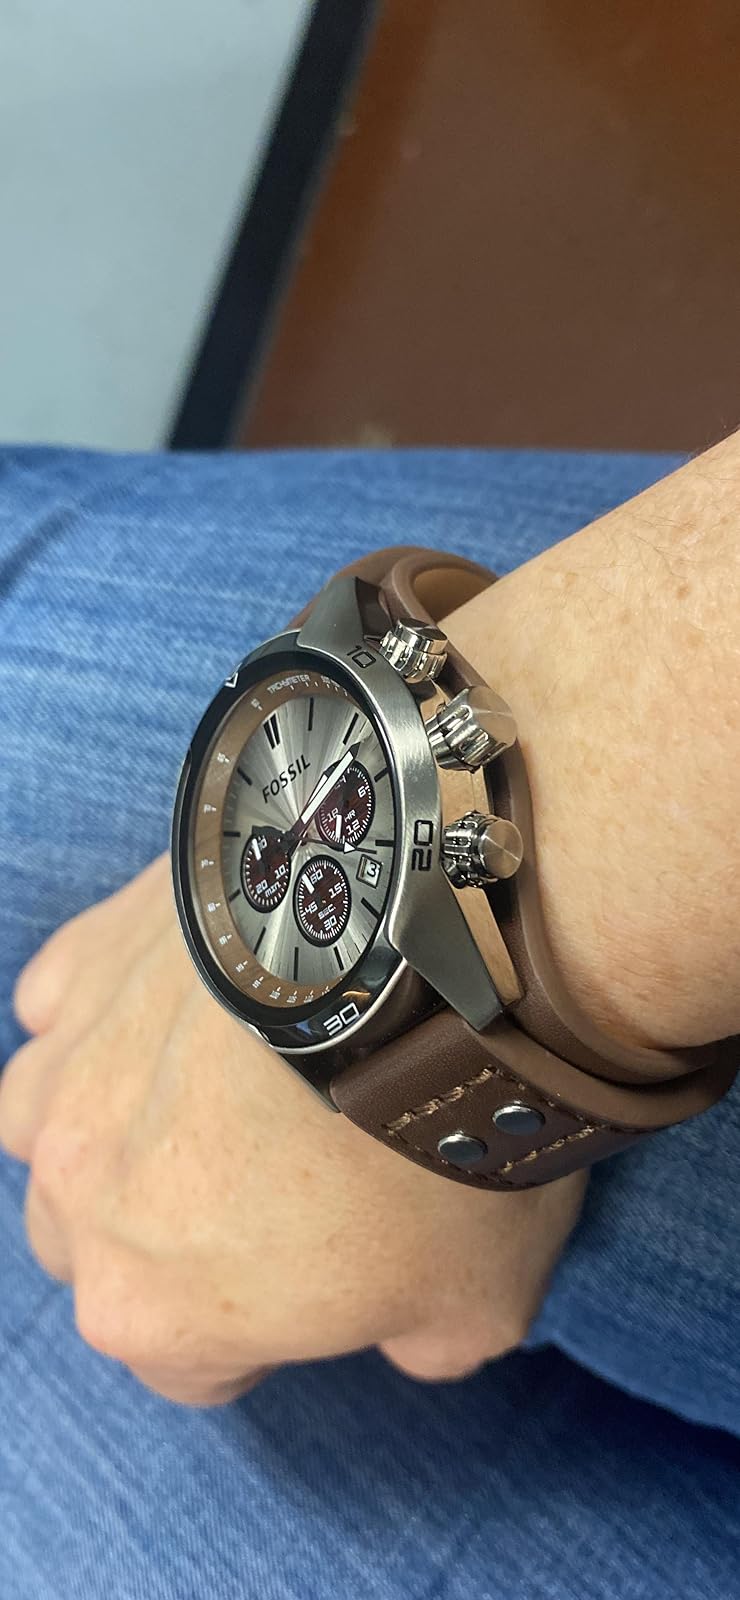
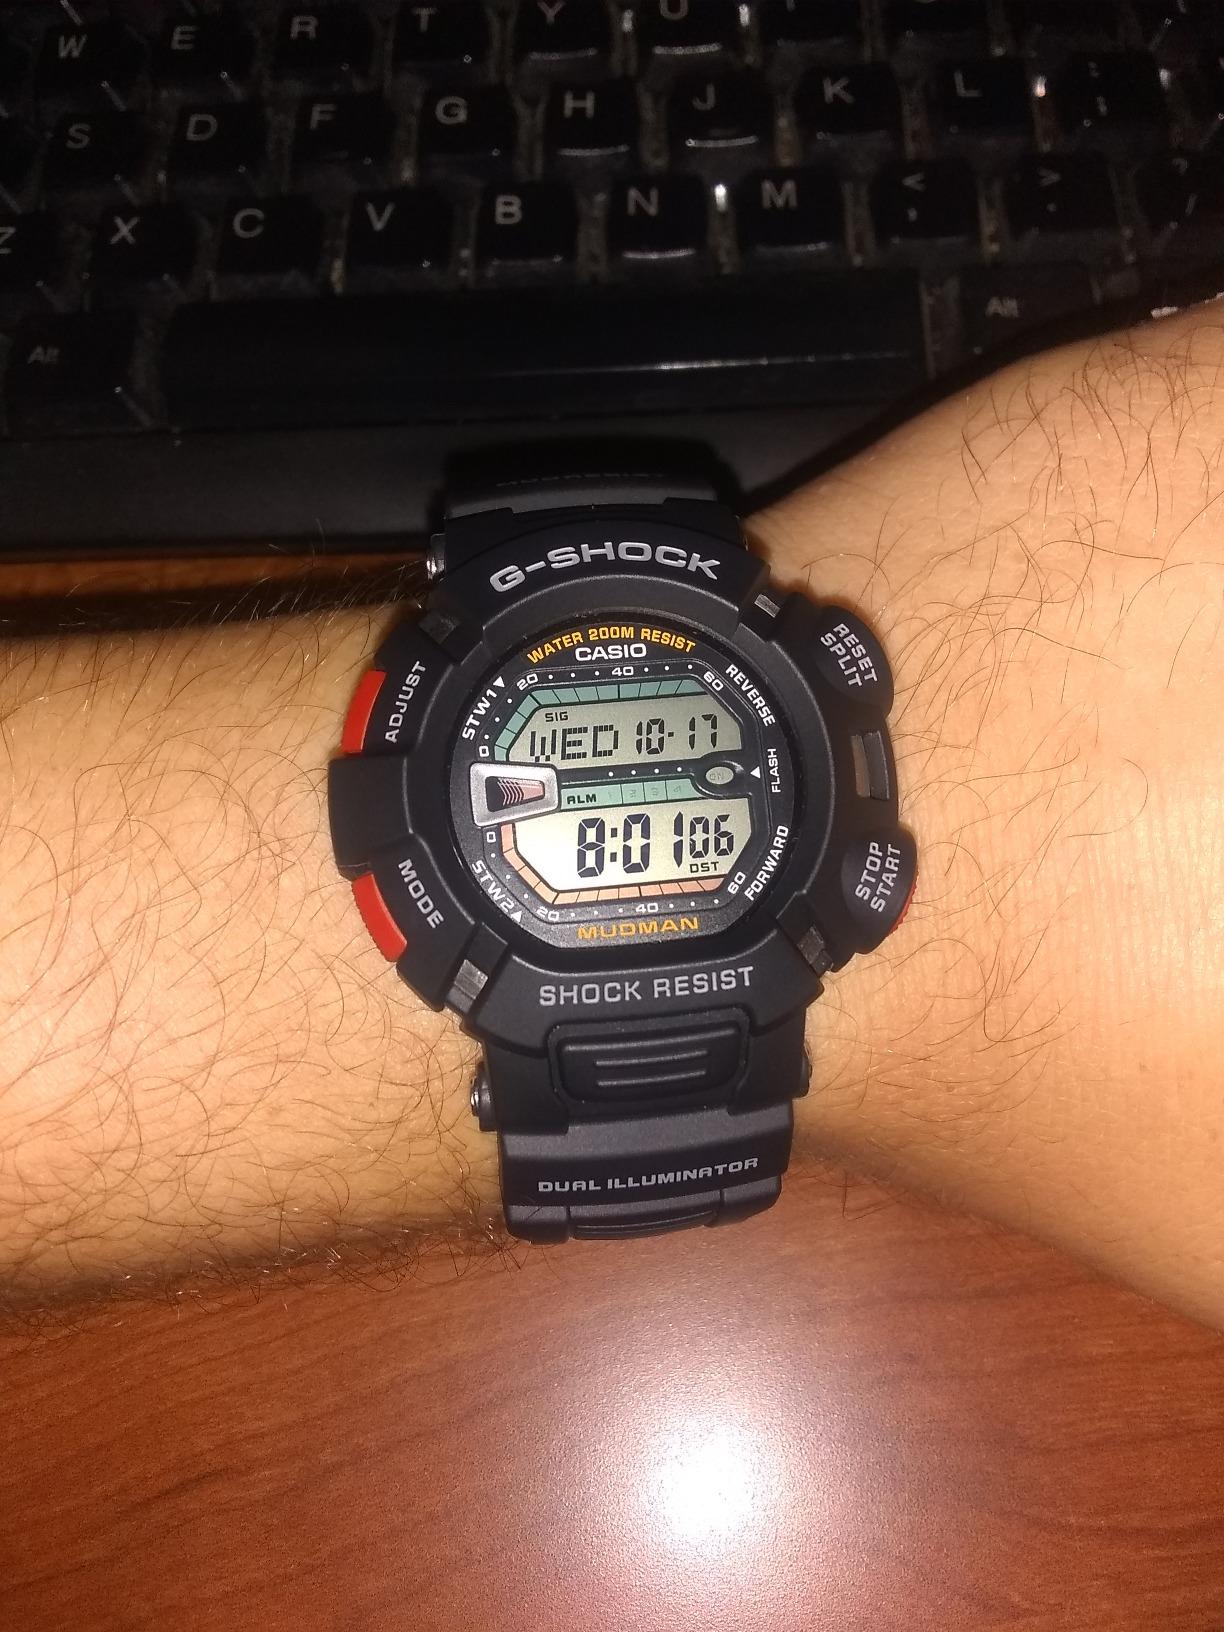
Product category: accessories_watch
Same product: no